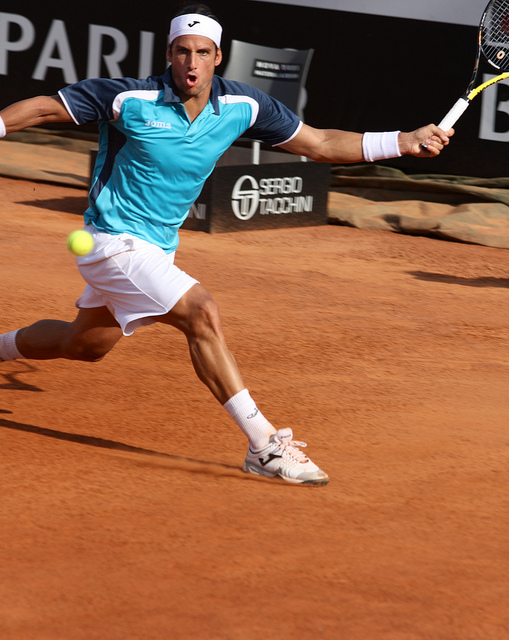
vận động viên tennis đang cầm vợt thi đấu trên sân